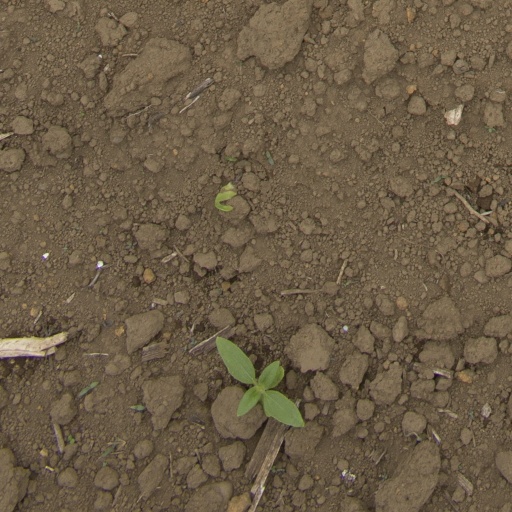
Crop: Jerusalem artichoke